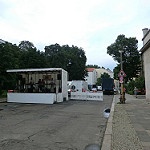
Label: non_damage_buildings_street